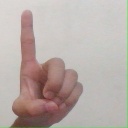
अक्षर: ड